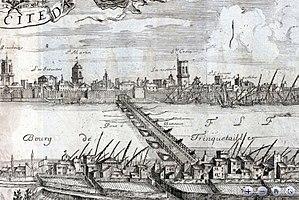
L'Ancien Régime arlésien commence peu après le rattachement de la Provence la France. Déchue de tout rôle politique au profit d'Aix, la cité subit de nombreuses épreuves telles que les épidémies de pestes et les Guerres de religion, mais se transforme finalement peu pendant ces trois siècles. Si on note une floraison du bâti de prestige tant religieux que privé, socialement la communauté arlésienne reste une société agricole, dominée par une noblesse nombreuse et riche jusqu'à la Révolution.